National Planning Policy Framework

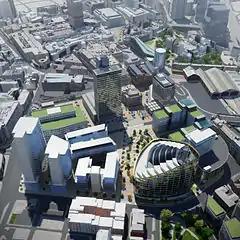
NOMA, a proposed mixed-use development in central Manchester.

The National Planning Policy Framework (NPPF) is a land-use planning policy in England. It was originally published by the UK's Department of Communities and Local Government in March 2012, consolidating over two dozen previously issued documents called Planning Policy Statements (PPS) and Planning Policy Guidance Notes (PPG) for use in England. It has since been revised in 2018, 2019, 2021, twice in 2023 and once in 2024. The live version is from December 2024.